British Airways Helicopters Flight 5918

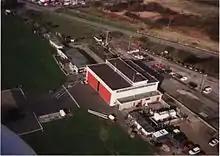
Penzance Heliport, from which the flight departed.

"Oscar November" was one of two flights scheduled to fly from Penzance Heliport to St Mary's Airport on the Isles of Scilly on the morning of 16 July; the other was G-BDDA ("Delta Alpha"), another S-61 helicopter. "Delta Alpha" had been scheduled to depart at 7:50am(GMT), while "Oscar November" was due to leave at 8:15am, but both flights were delayed by poor visibility. The weather forecast from the Plymouth Meteorological Office that morning warned of fog from 7:00am until 5:00pm, with visibility typically between , but as low as in fog banks. The actual visibility recorded at St Mary's Aerodrome increased from at 9:30am to by 11:30am. "Delta Alpha" departed at 10:46am, and landed at St Mary's at 11:06am. With the possibility of the weather worsening, Lawlor waited for confirmation that "Delta Alpha" had landed and flown the entire journey according to visual flight rules (VFR). The minimum requirements to conduct a VFR flight were of visibility, with a cloud ceiling of . Having received confirmation, "Oscar November" departed Penzance at roughly 11:10am, with 23 passengers on board, on flight BA 5918.